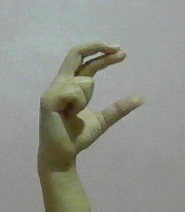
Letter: thal